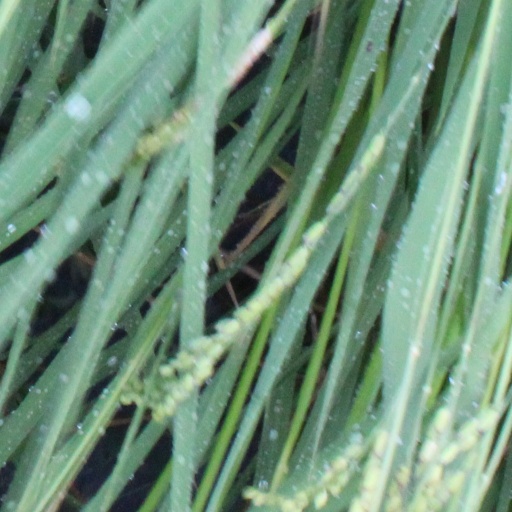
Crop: rice